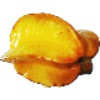
Label: Carambula 1